Omeprazole

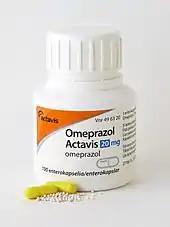
Omeprazol Actavis 20 mg, bottle and pills in Sweden

Important drug interactions are rare. However, the most significant major drug interaction concern is the decreased activation of clopidogrel when taken together with omeprazole. Although still controversial, this may increase the risk of stroke or heart attack in people taking clopidogrel to prevent these events.